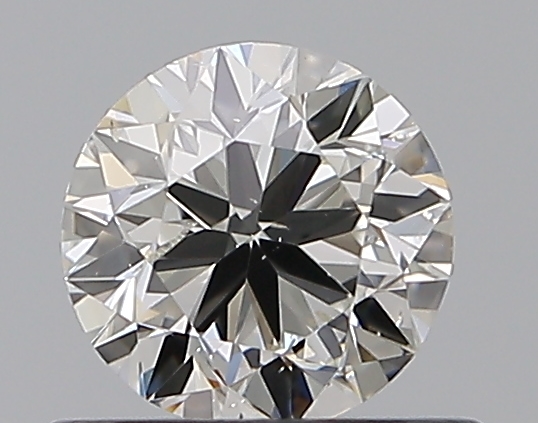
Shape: round
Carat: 0.5
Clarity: SI2
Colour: I
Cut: VG
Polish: EX
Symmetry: VG
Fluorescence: N
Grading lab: GIA
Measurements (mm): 4.96 x 5.02 x 3.14